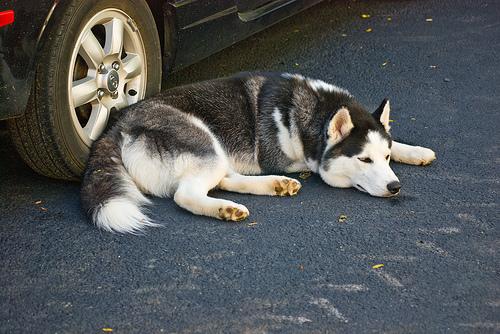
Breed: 232-n000083-Eskimo_dog